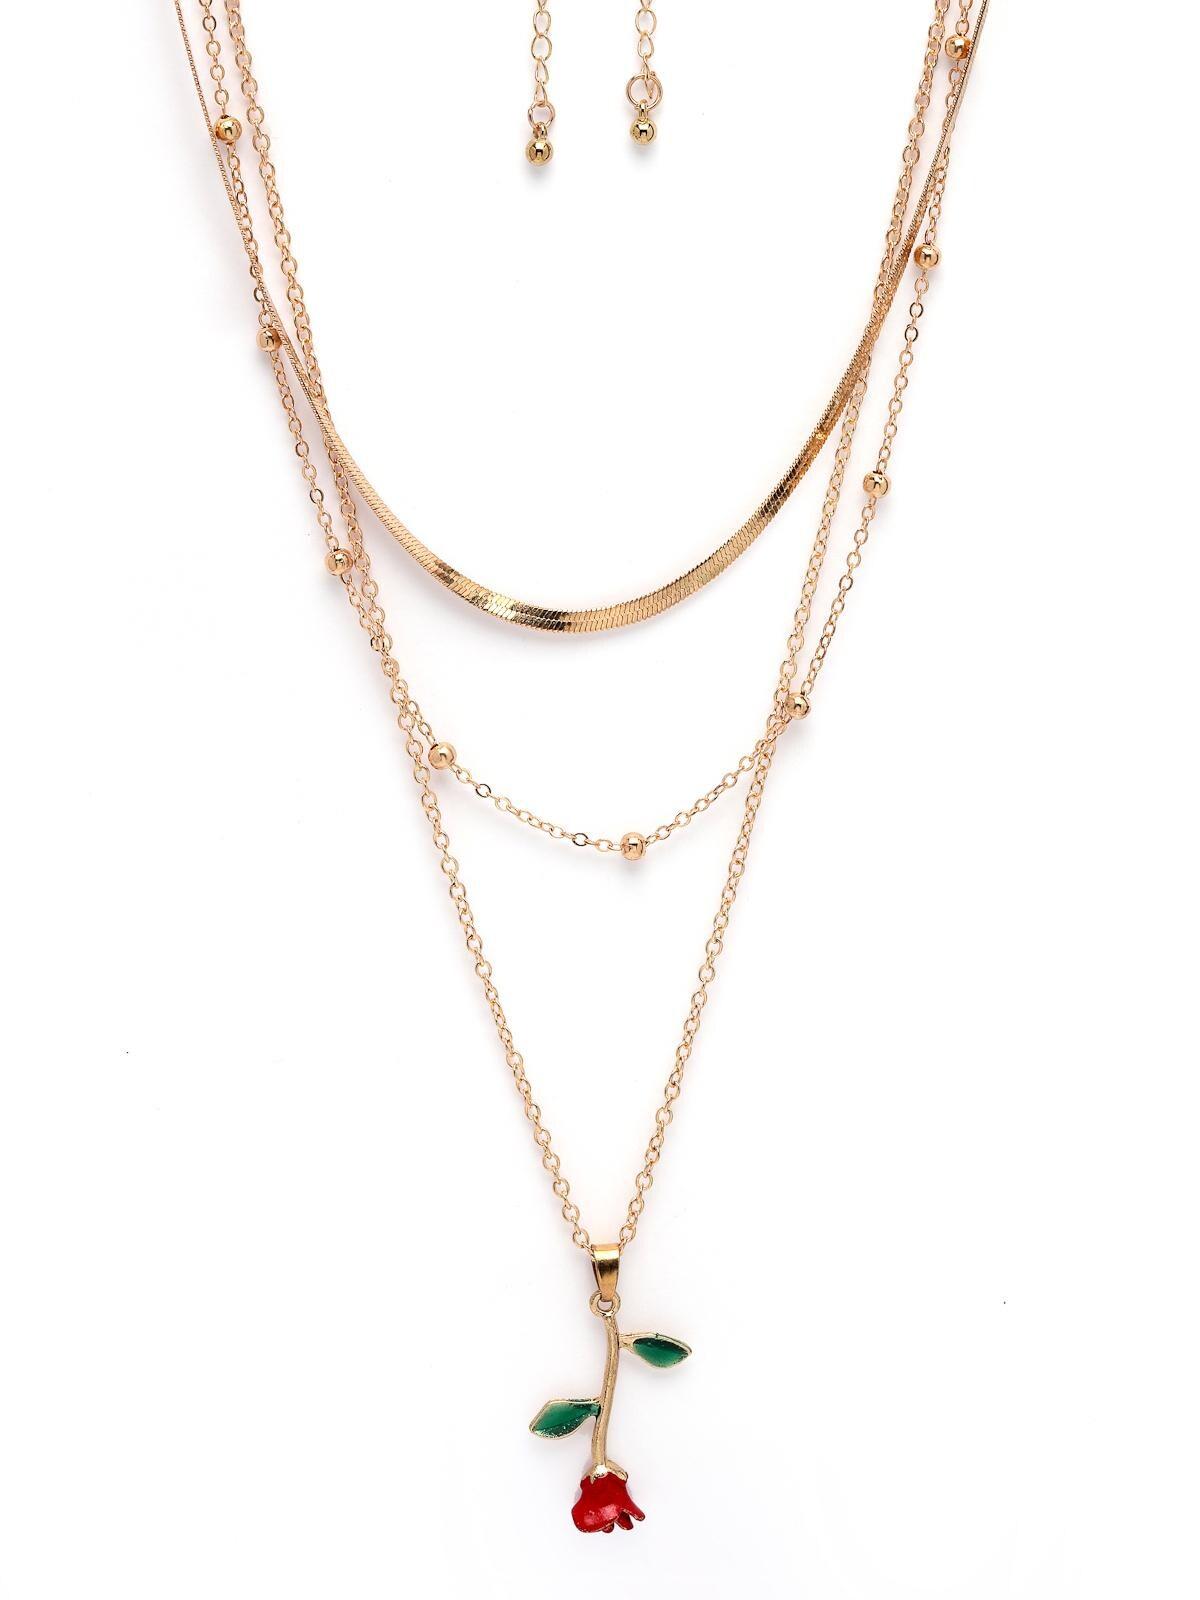
Scintillare by Sukkhi Artistically Gold Plated With Rose Floral Pendant Necklace for Women & Girls |Birthday Gift for Girls And Women Anniversary Gift for Wife| Gifts Collection|N106765
Type: Necklaces & Pendants
Brand: Scintillare by Sukkhi
Price: Rs. 310
 Embrace the allure of the Artistically Gold Plated Rose Floral Pendant Necklace by Scintillare from Sukkhi. This intricately designed necklace captures the essence of timeless beauty, making it a thoughtful birthday or anniversary gift for girls and women. The delicate rose floral pendant adds a touch of romance to any look, creating a captivating piece that stands out in Scintillare's Gifts Collection. Elevate your style with this artistic and charming necklace, a symbol of grace and elegance.Disclaimer:There may be slight variation in shade and colour due to photographic effects and monitor settings
Included: 1 Necklace